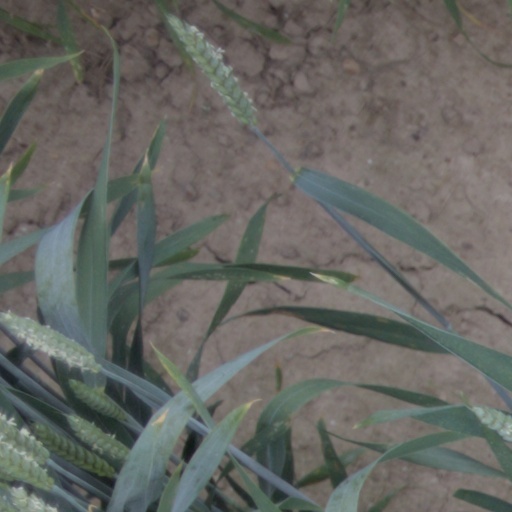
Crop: wheat